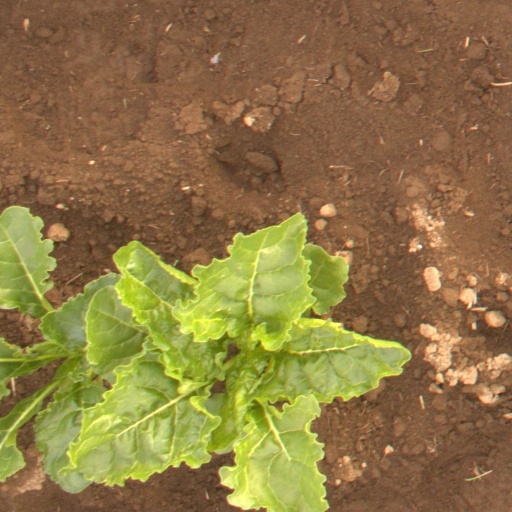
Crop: sugar beet